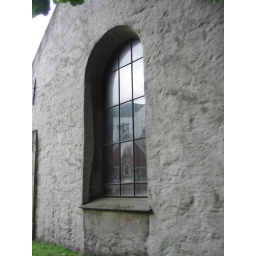
Some of Bergen reflected in the window of a very old building